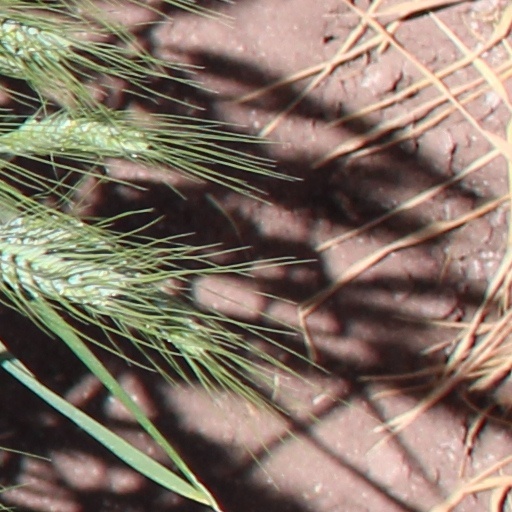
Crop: wheat